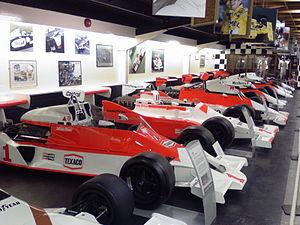
Cette liste des musées du Leicestershire, Angleterre contient des musées qui sont définis dans ce contexte comme des institutions qui recueillent et soignent des objets d'intérêt culturel, artistique, scientifique ou historique. Leurs collections ou expositions connexes disponibles pour la consultation publique. Sont également inclus les galeries d'art à but non lucratif et les galeries d'art universitaires. Les musées virtuels ne sont pas inclus.